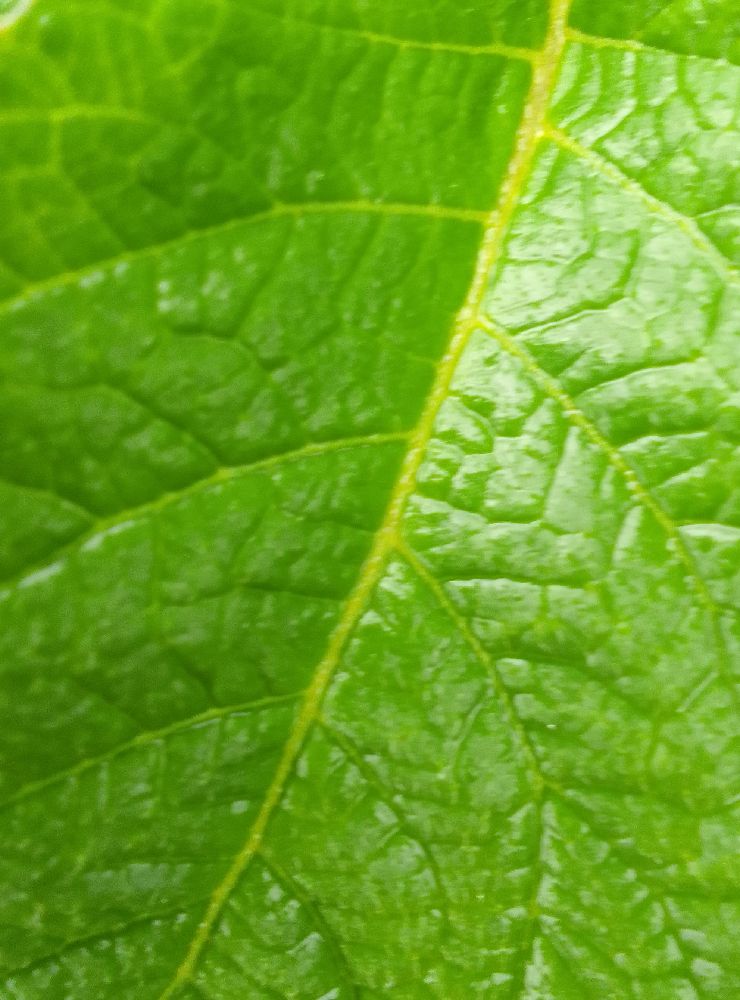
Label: Healthy